Cyclone Herold

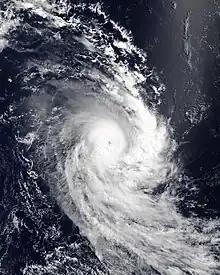
Herold at peak intensity on 17 March

Intense Tropical Cyclone Herold was a powerful tropical cyclone that affected Madagascar and the Mascarene Islands in March 2020. Herold was the tenth zone of disturbed weather, ninth depression, eighth moderate tropical storm, sixth severe tropical storm, fifth tropical cyclone, and second intense tropical cyclone of the slightly above-average 2019–20 South-West Indian Ocean cyclone season. Herold formed on 13 March from a disorganized area of low pressure near Tromelin Island.